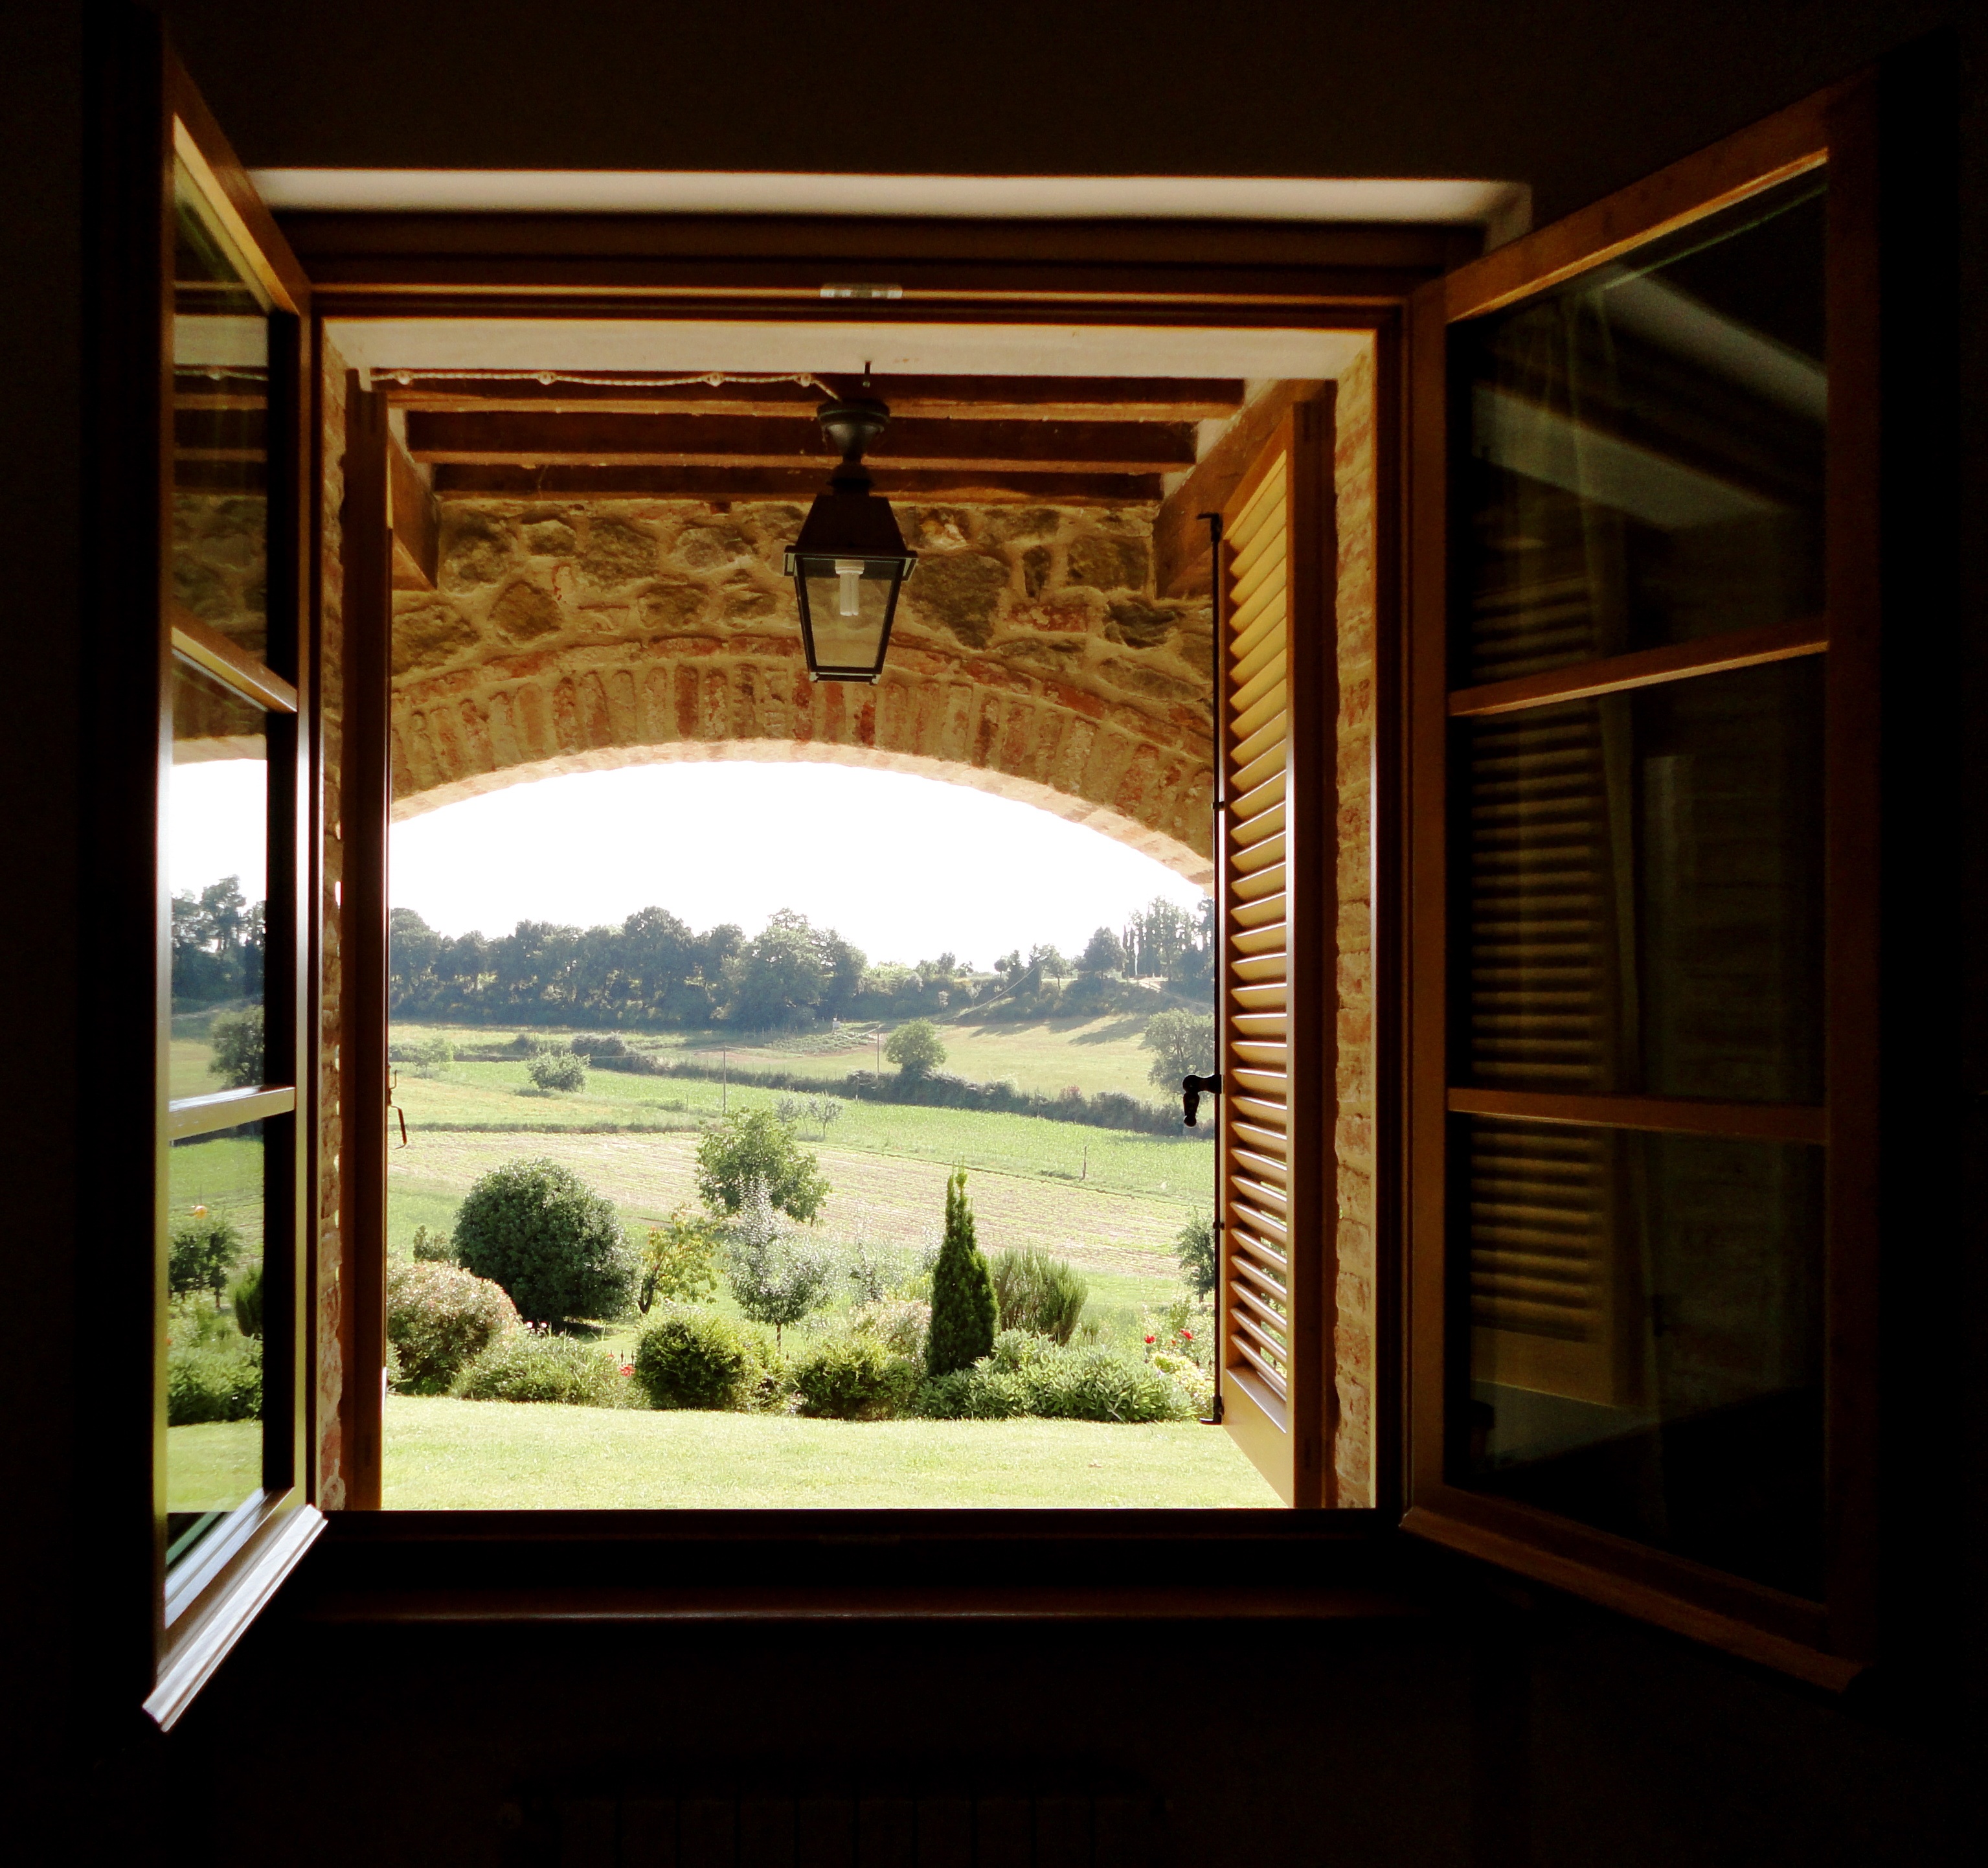
architecture, wood, mansion, house, window, view, home, arch, tuscany, interior design, art, design, picture frame, estate, window covering